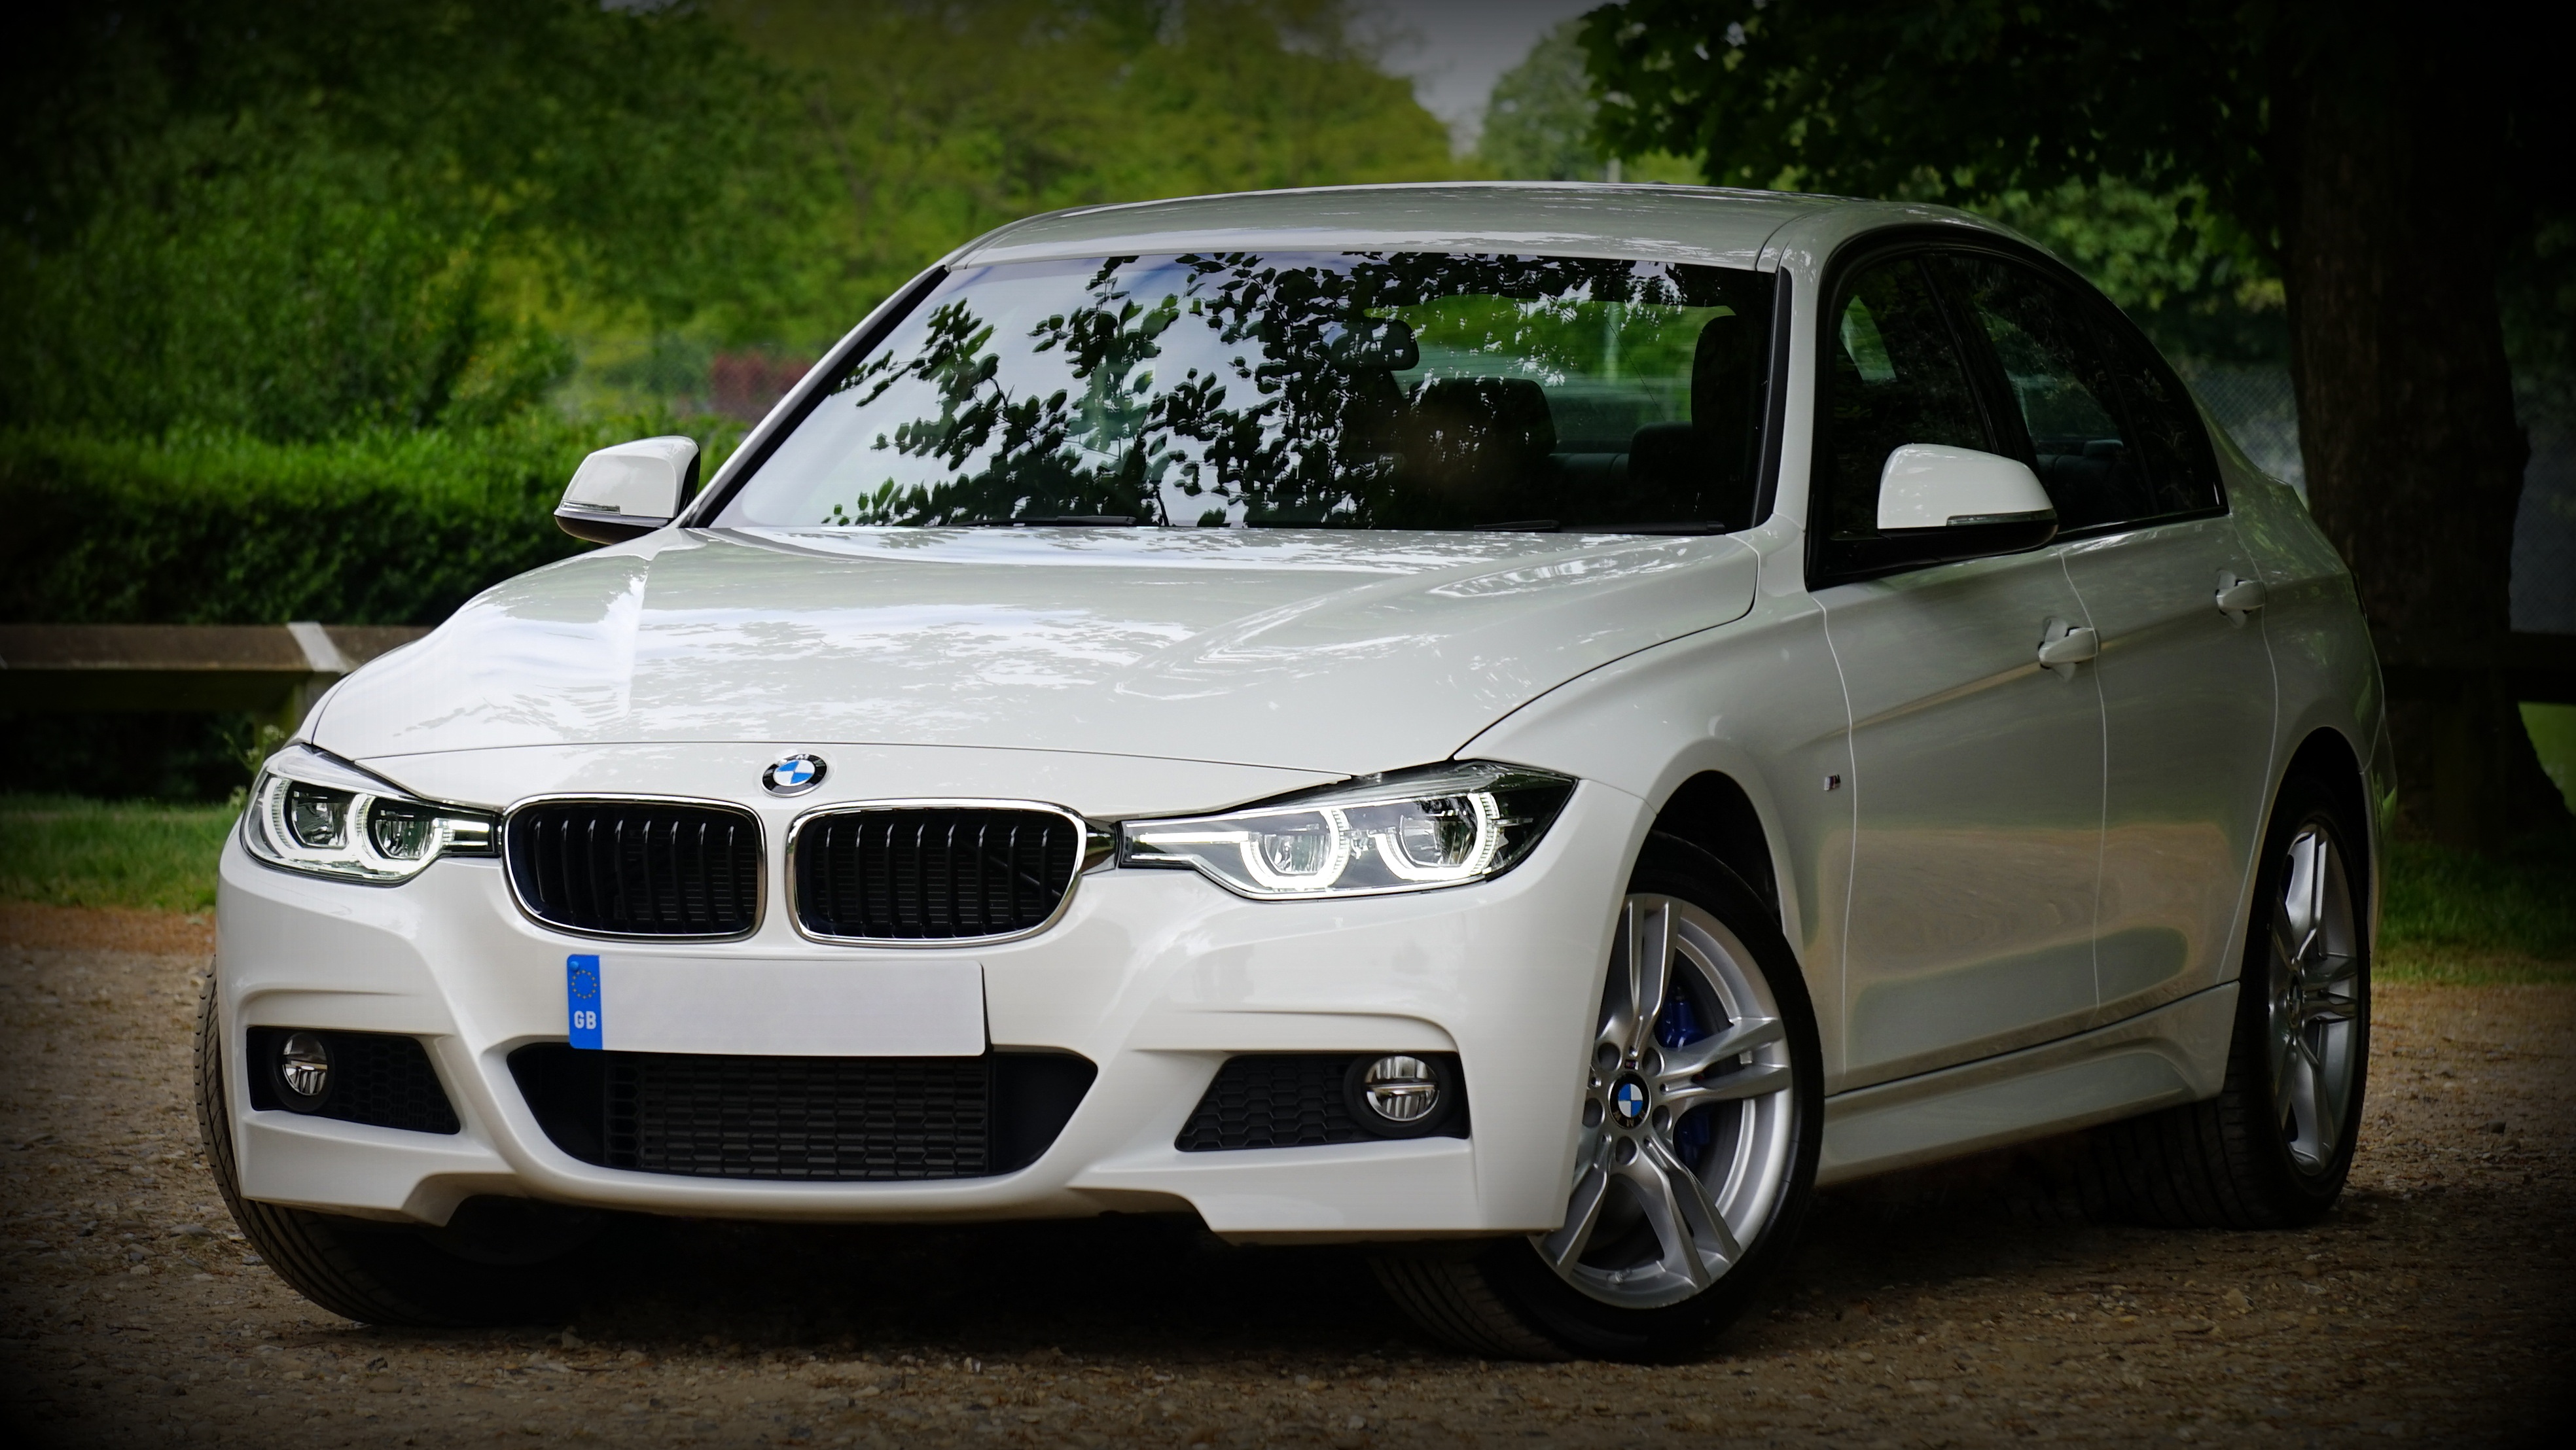
technology, white, car, wheel, automobile, motion, transportation, transport, vehicle, drive, auto, machine, headlight, lamp, speed, modern, automotive, sports car, grill, headlamp, bumper, power, luxury, design, rim, motor, sedan, style, front, bmw, convertible, coupe, fast, alloy, land vehicle, automobile make, automotive exterior, automotive design, luxury vehicle, vehicle registration plate, family car, executive car, bmw 3 series e90, bmw 335, bmw 3 series f30, personal luxury car, bmw 3 series gran turismo, bmw 320